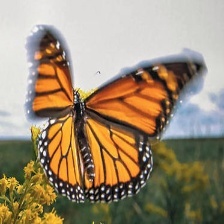
Species: MONARCH
Butterfly family (ImageNet category): monarch